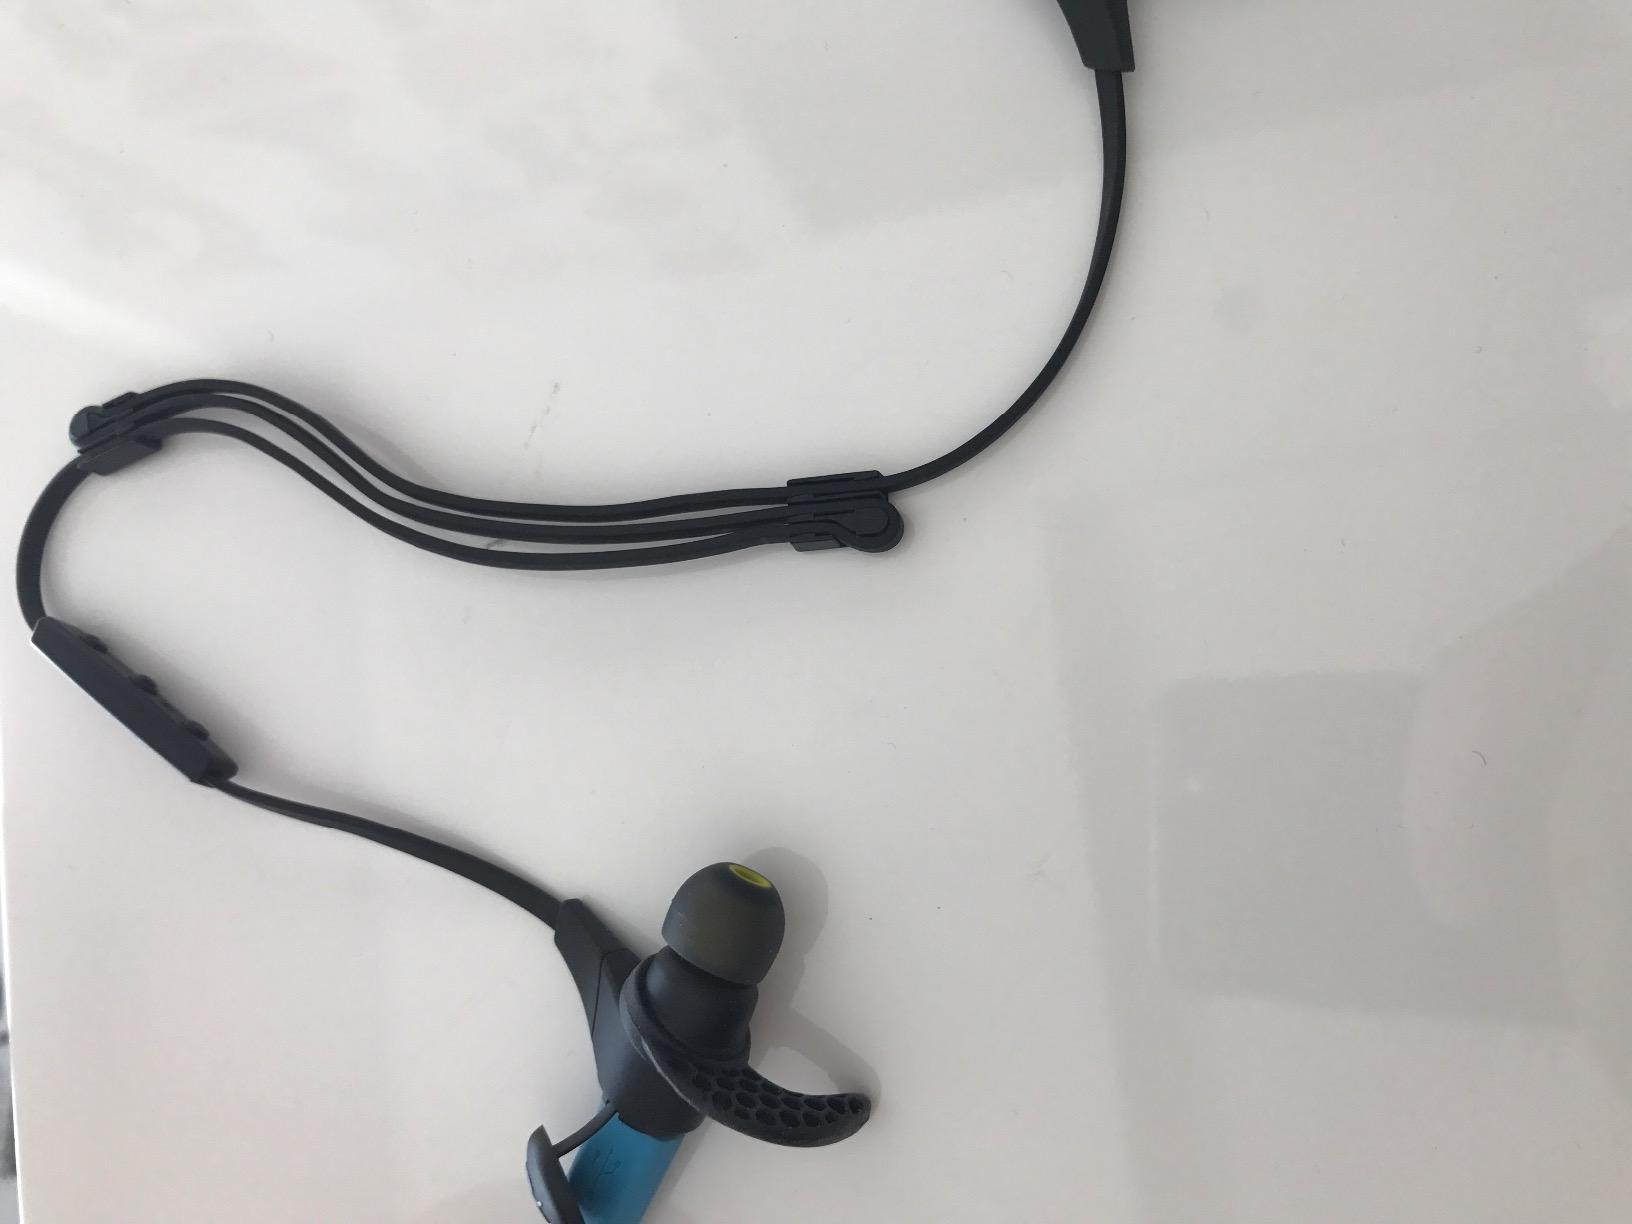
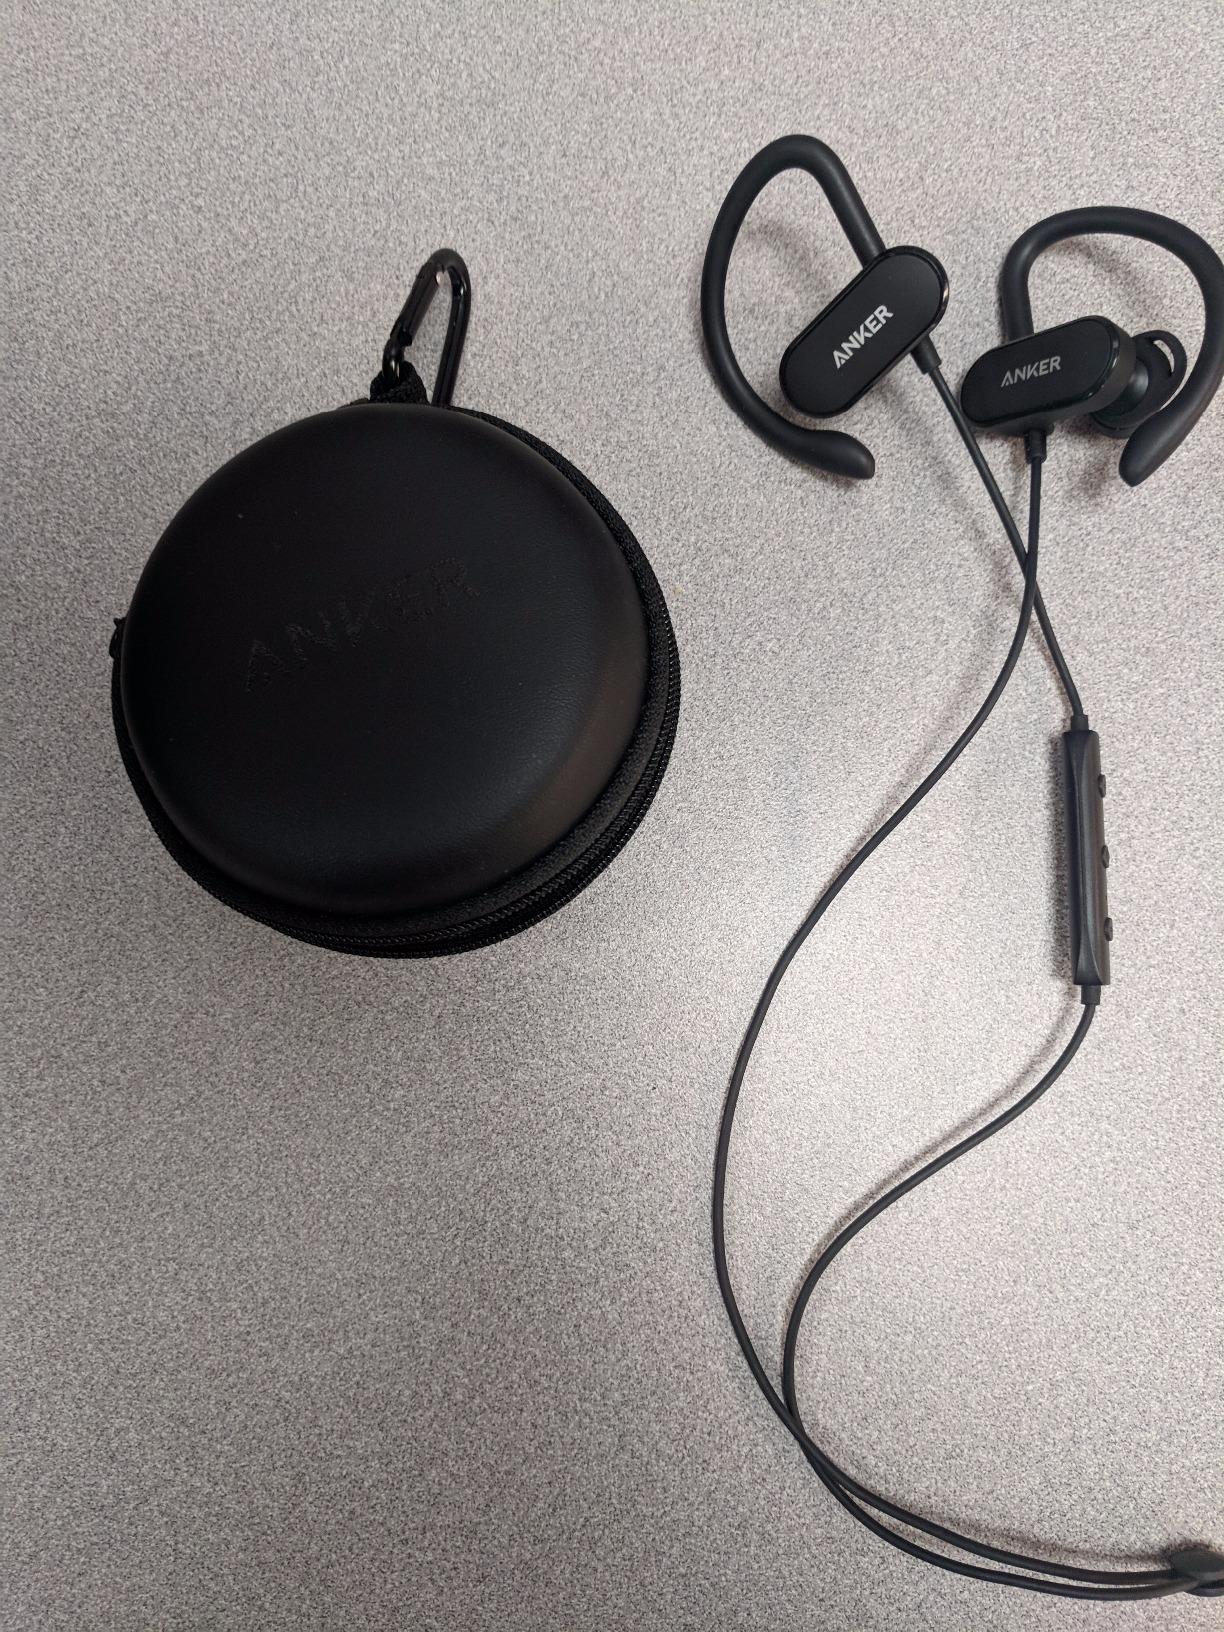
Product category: headphones
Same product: no